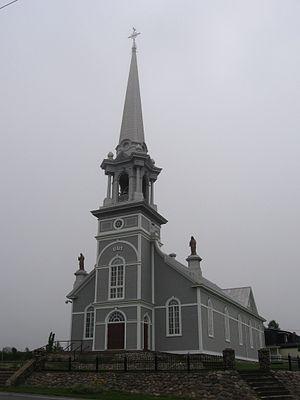
Église de Saint-Joseph-de-Lepage
Saint-Joseph-de-Lepage est une municipalité de paroisse à vocations agricole et forestière de la province de Québec, au Canada, située dans la municipalité régionale de comté de La Mitis, au Bas-Saint-Laurent.
La liste des lieux de culte du Bas-Saint-Laurent liste l'ensemble des lieux de culte situés dans la région administrative du Bas-Saint-Laurent au Québec. La grande majorité de ceux-ci sont de dénomination catholique, mais la liste inclut également des lieux de culte protestants, surtout dans les municipalités où il y a une population d'origine anglophone.